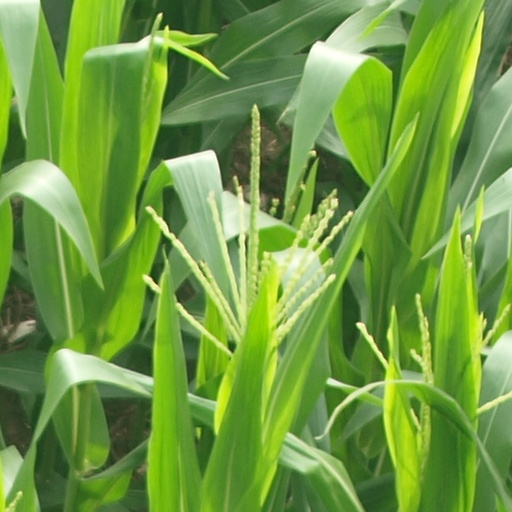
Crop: maize; corn